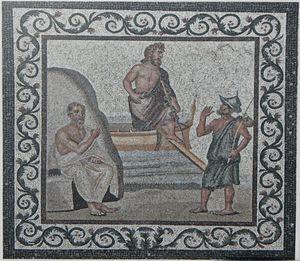
Le rinceau désigne un motif ornemental constitué d'une arabesque de feuillages, de fleurs ou de fruits sculptée ou peinte servant d'ornement en architecture ou dans les arts décoratifs.